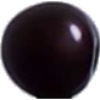
Label: Cherry Wax Black 1